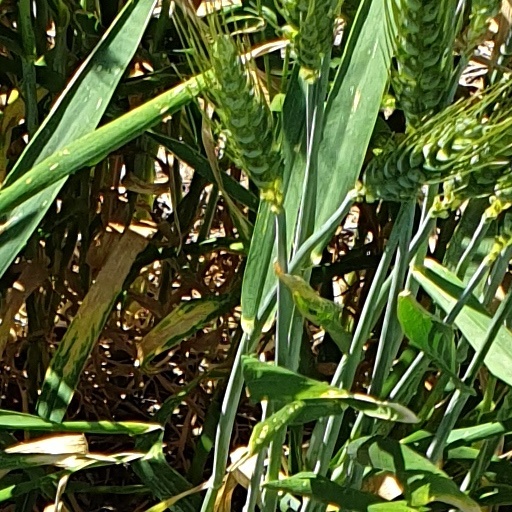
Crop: wheat